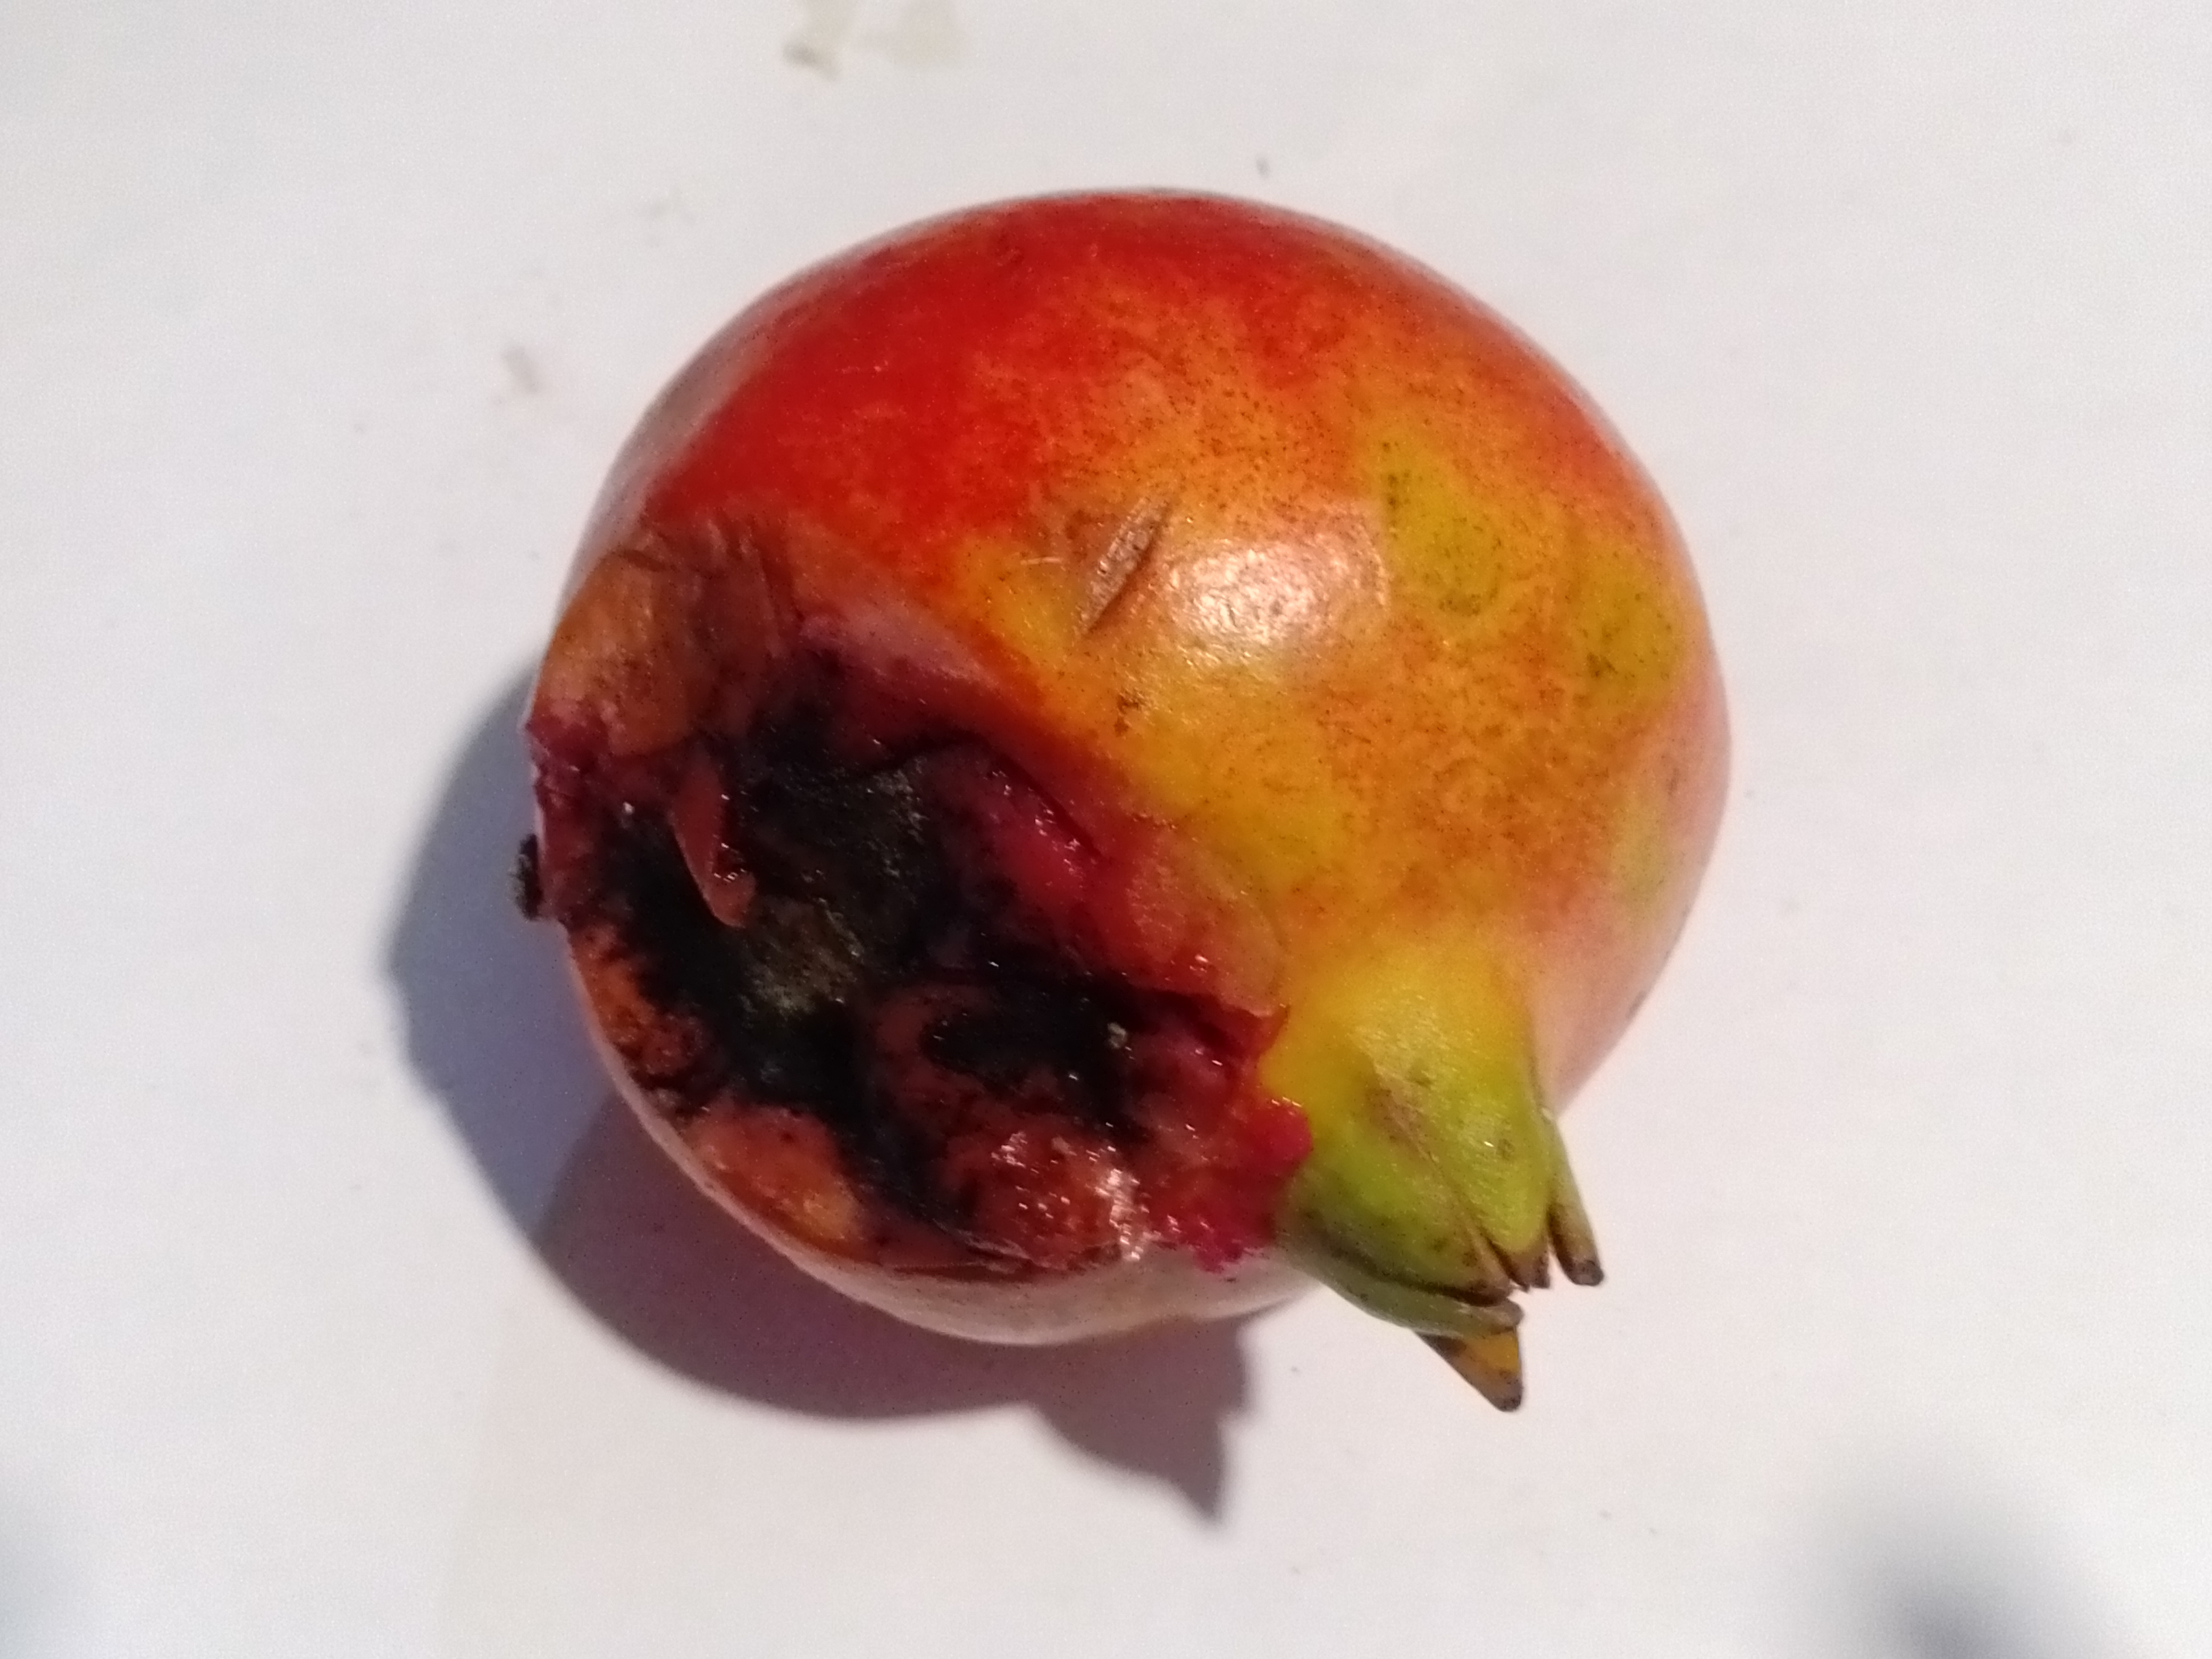
Fruit: pomegranate
Condition: rotten